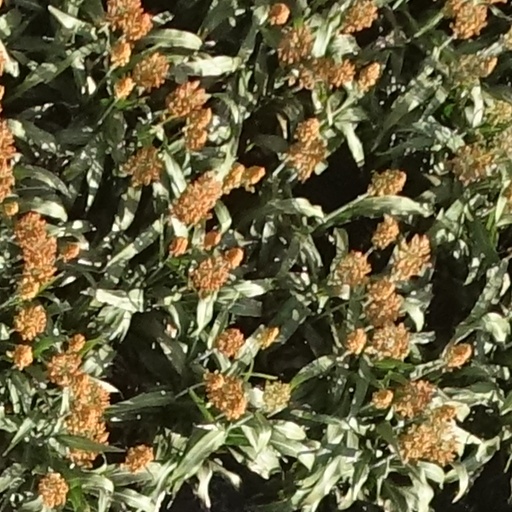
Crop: sorghum